Home

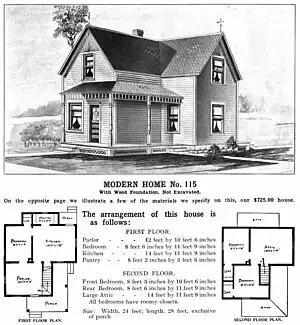
Plans for a detached house showing the social functions for each room

A home, or domicile, is a space used as a permanent or semi-permanent residence for one or more human occupants, and sometimes various companion animals. Homes provide sheltered spaces, for instance rooms, where domestic activity can be performed such as sleeping, preparing food, eating and hygiene as well as providing spaces for work and leisure such as remote working, studying and playing.